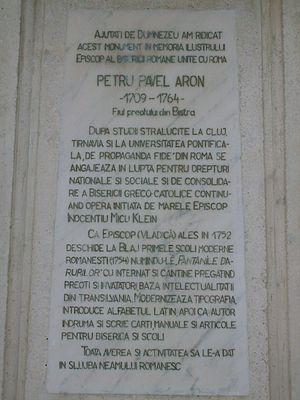
Petru Pavel Aron, alternativement Petru Pavel Aaron, de son nom laïc Petru Aron est l'une des figures de la renaissance culturelle roumaine et un évêque de l'Église grecque-catholique roumaine entre 1752 et 1764.
Bistra est un village roumain, situé dans le nord-ouest du județ d'Alba, sur le cours moyen de la rivière d'Arieș, en Transylvanie. Bistra est le chef-lieu de la commune portant même nom.